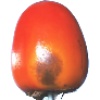
Label: kaki